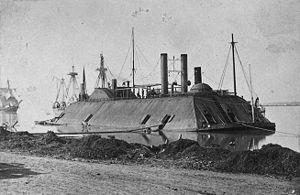
La bataille de Baton Rouge est une bataille terrestre et navale de la guerre de Sécession qui s'est déroulée le 5 août 1862 dans la paroisse de Baton Rouge Est, Louisiane. La victoire de l'Union stoppe les tentatives des confédérés de reprendre la capitale de la Louisiane.